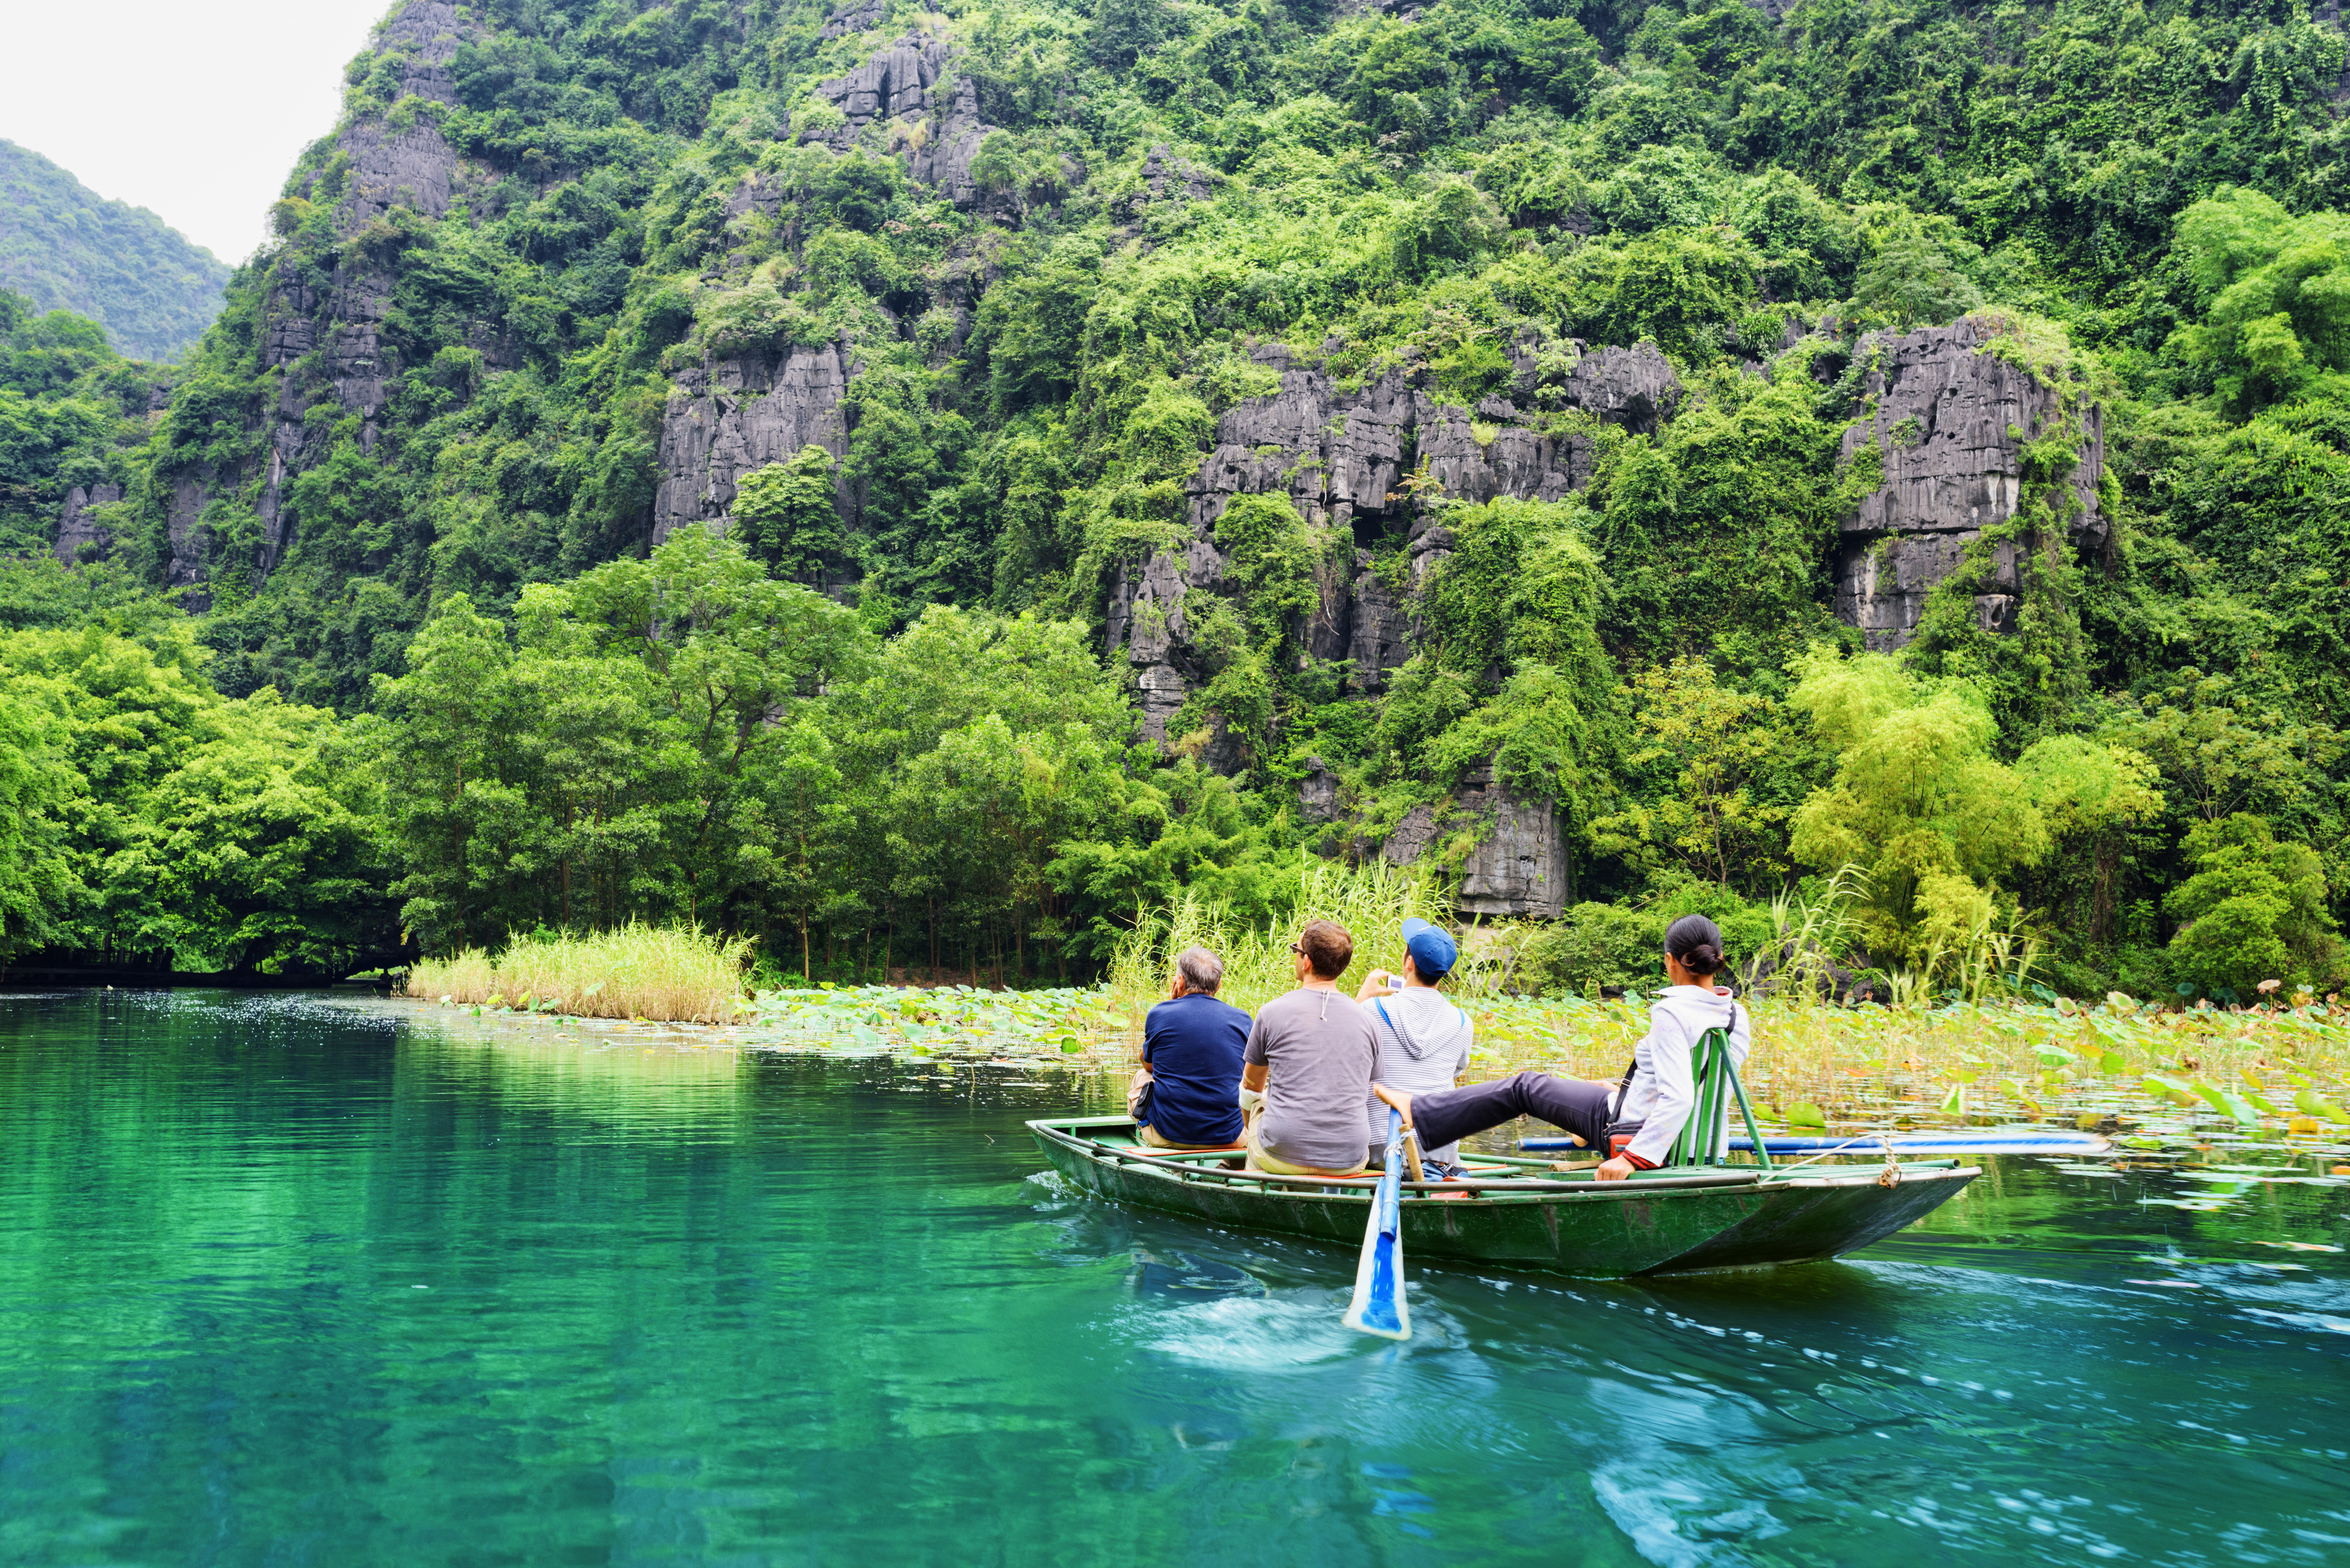
green, river, nature, water, vegetation, nature reserve, water transportation, water resources, wilderness, tourism, lake, jungle, leisure, national park, hill station, tree, vehicle, rainforest, watercourse, boat, forest, lake district, recreation, vacation, bank, bay, boating, coastal and oceanic landforms, plant, reservoir, lagoon, pond, inlet, mount scenery, tourist attraction, tarn, mountain, fjord, state park